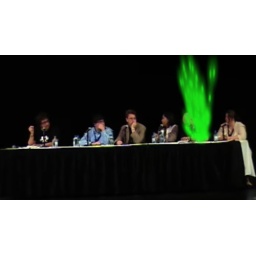
A green particle spurting arrow is fired at the screen in Second Life showing SLCC 2006.